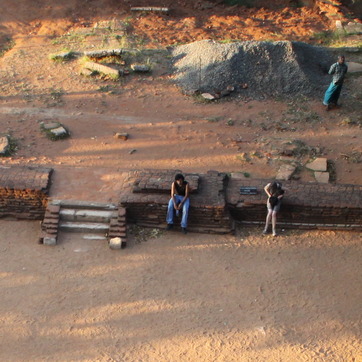
Material: hair